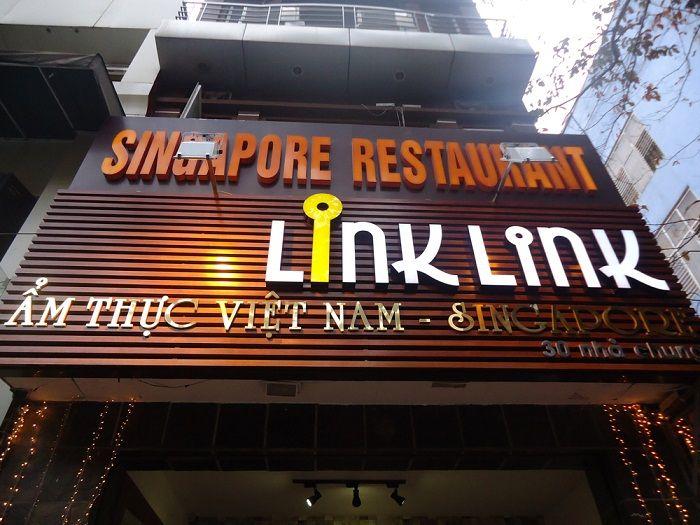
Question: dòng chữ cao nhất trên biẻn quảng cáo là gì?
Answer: dòng chữ cao nhất trên biẻn quảng cáo là singapore restaurant